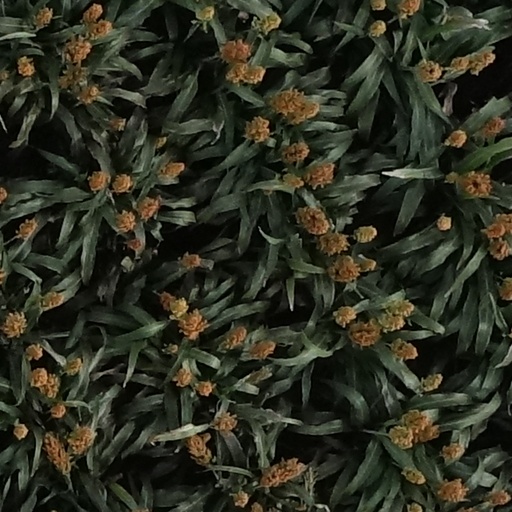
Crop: sorghum